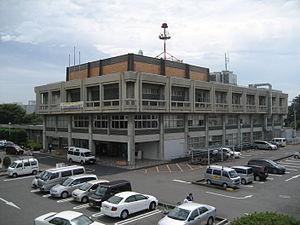
Gyōda est une ville située dans la préfecture de Saitama, au Japon.